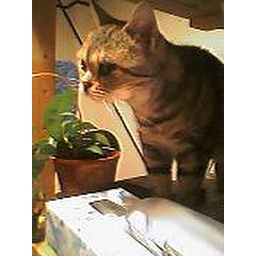
the shelf by my desk